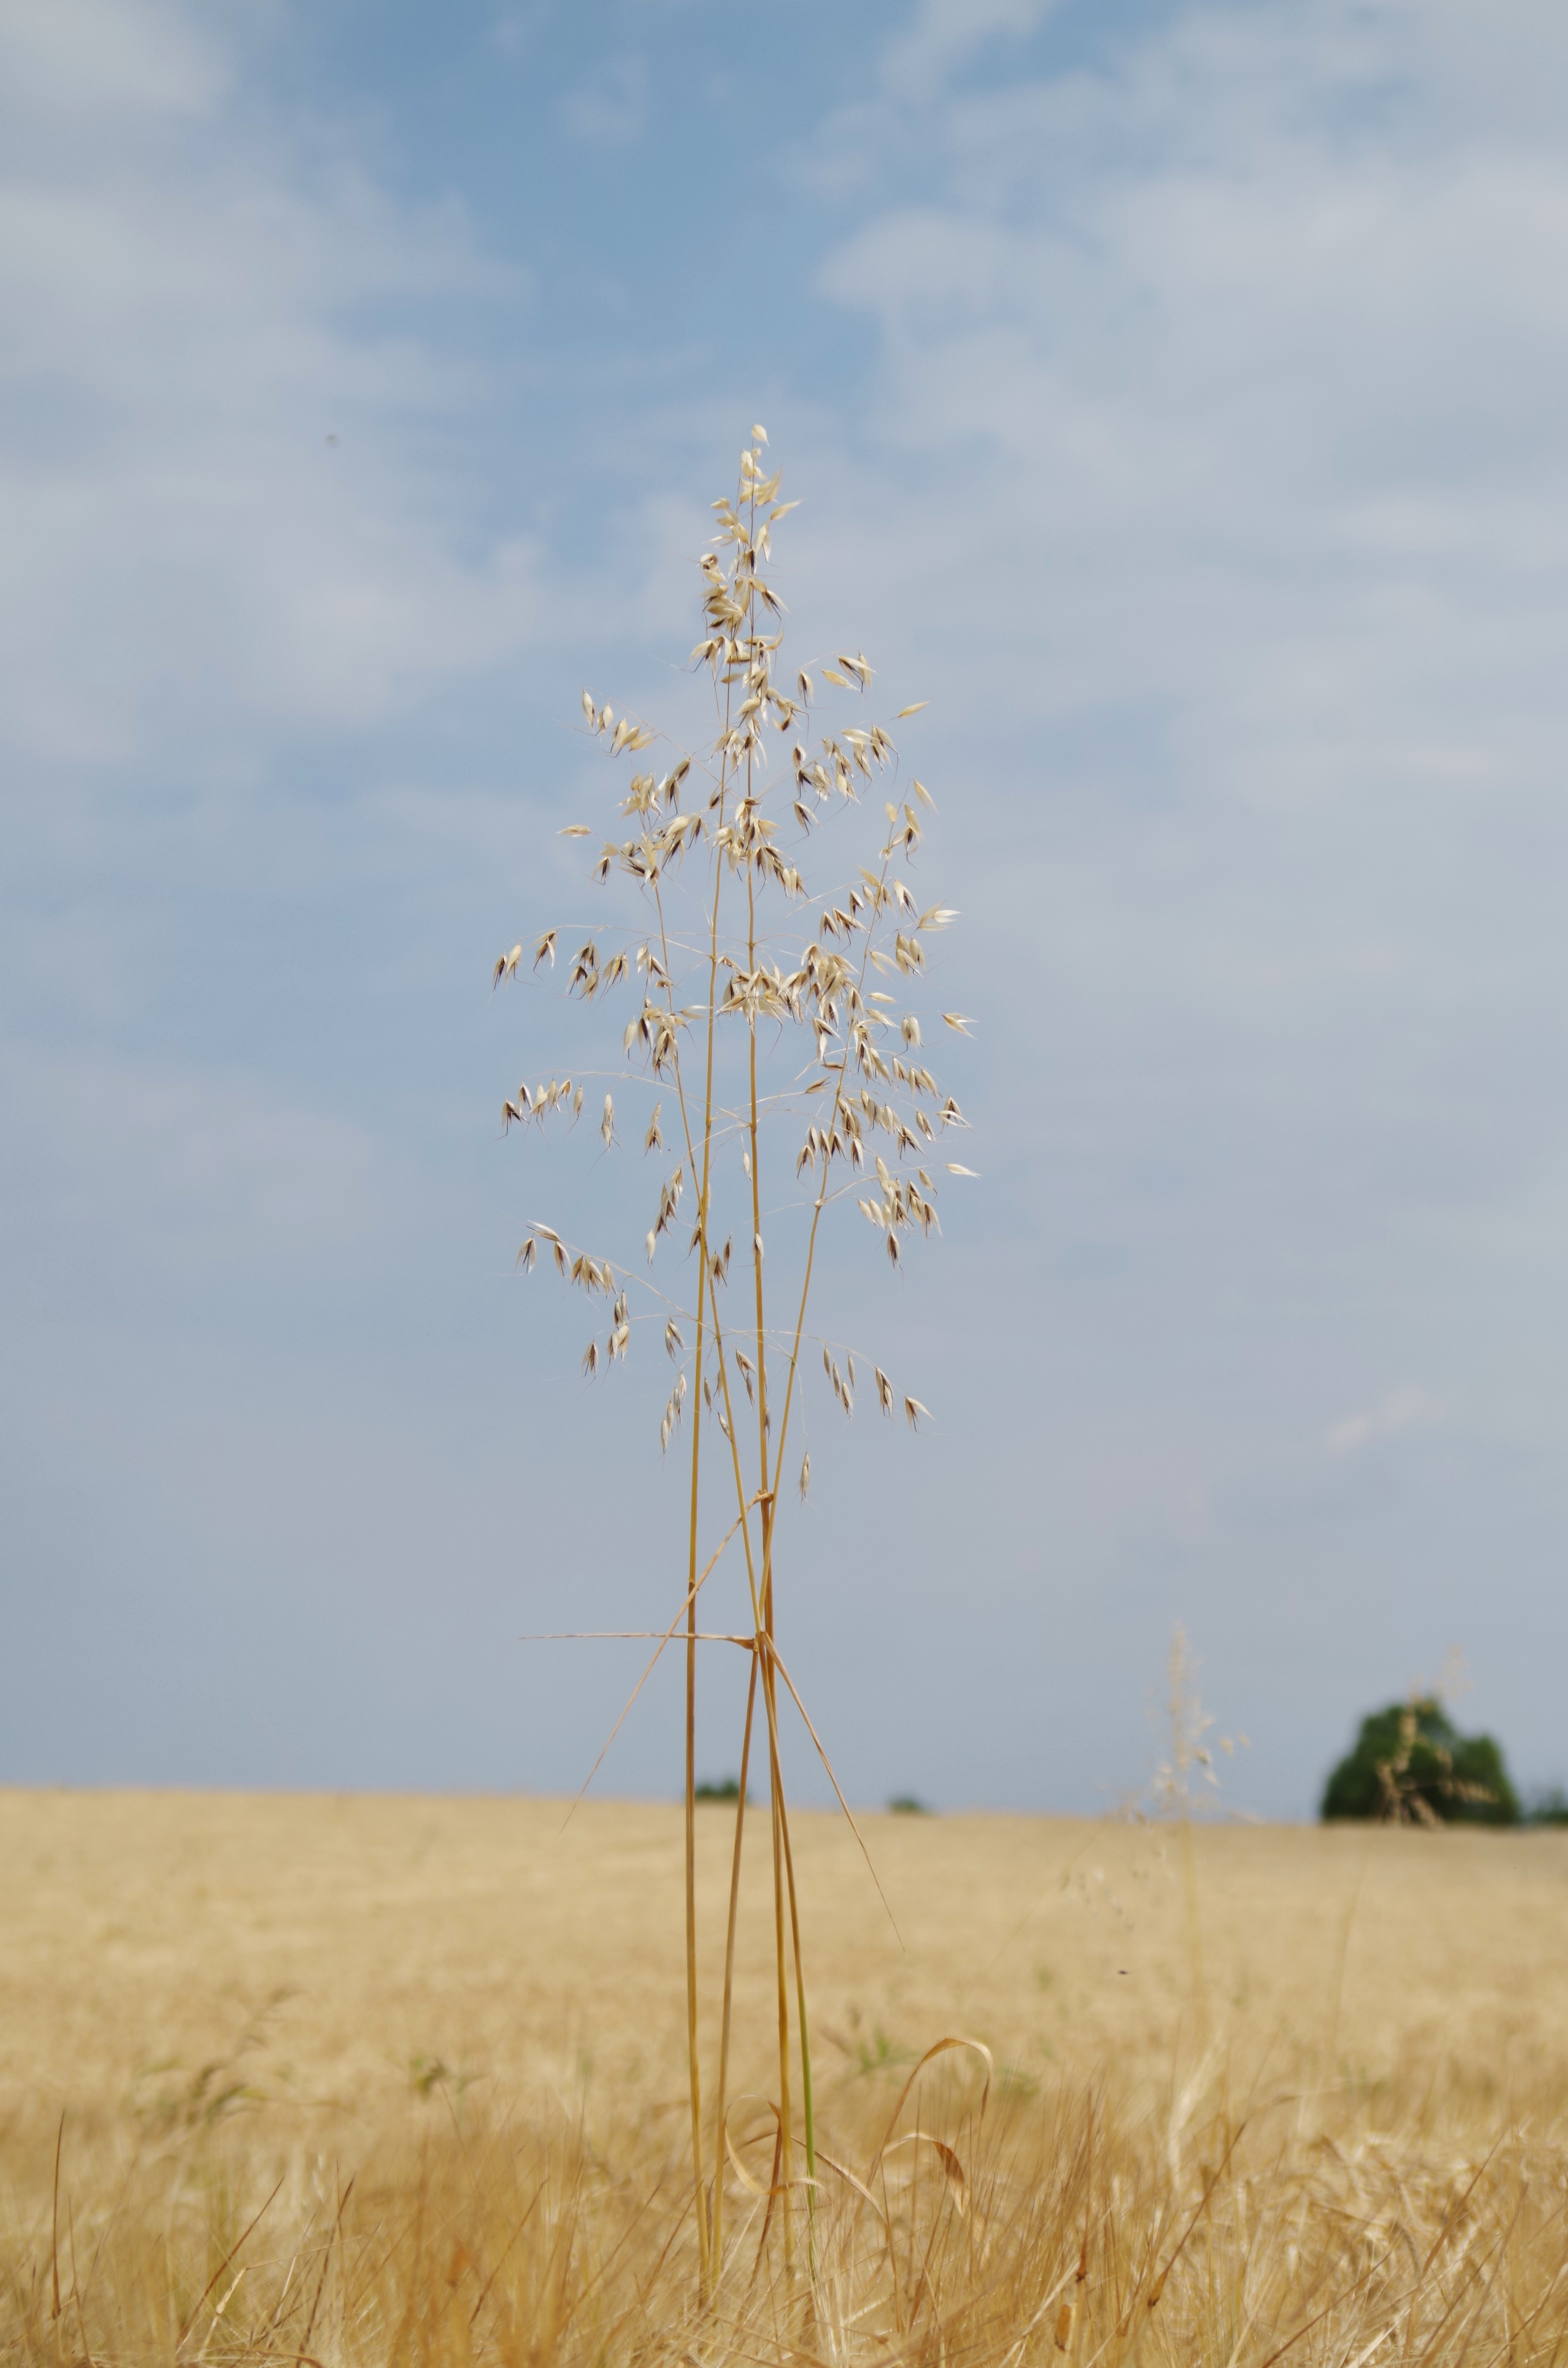
tree, nature, grass, branch, plant, field, barley, wheat, prairie, flower, wind, food, crop, agriculture, bread, rural area, flowering plant, oats, the grain, one time, natural environment, grass family, plant stem, woody plant, land plant